Bow Street, Ceredigion

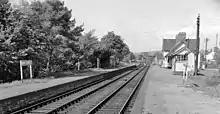
Bow Street station in 1962

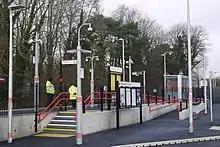
New Bow Street station on opening day in 2021

Bow Street railway station on the Cambrian Line reopened in February 2021 following its closure in 1965 under the Beeching axe. Plans for the station to be reinstated were first published in July 2016 and approved in August 2017, and work had started by January 2020 with the new station initially planned to be opened later that year, but it actually opened on 14 February 2021.